Tipton St Johns railway station

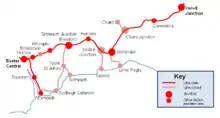
Local railway lines

The station was originally opened on 6 July 1874 as Tipton when the Sidmouth Railway opened between Sidmouth Junction (now ) on the London and South Western Railway (LSWR) line from to and terminated at .